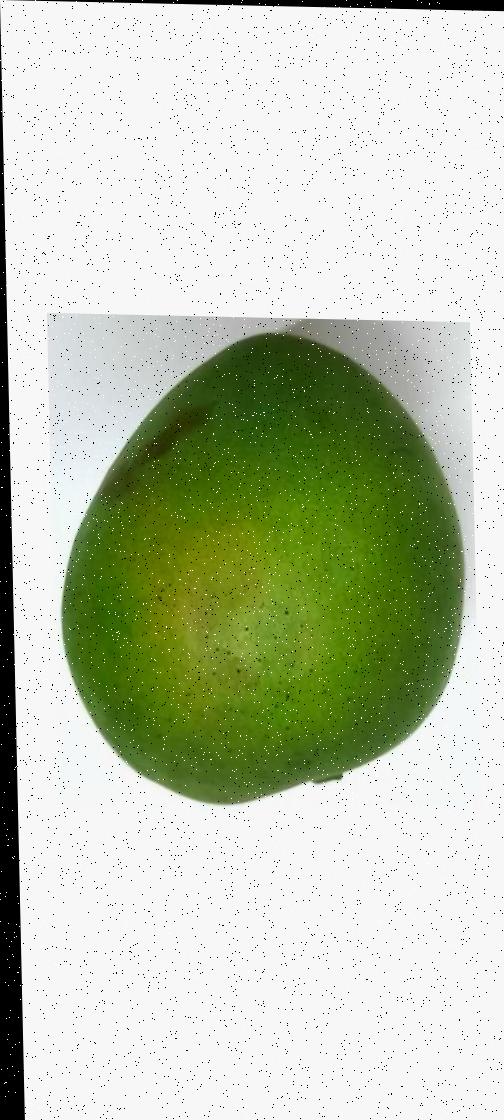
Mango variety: Harivanga